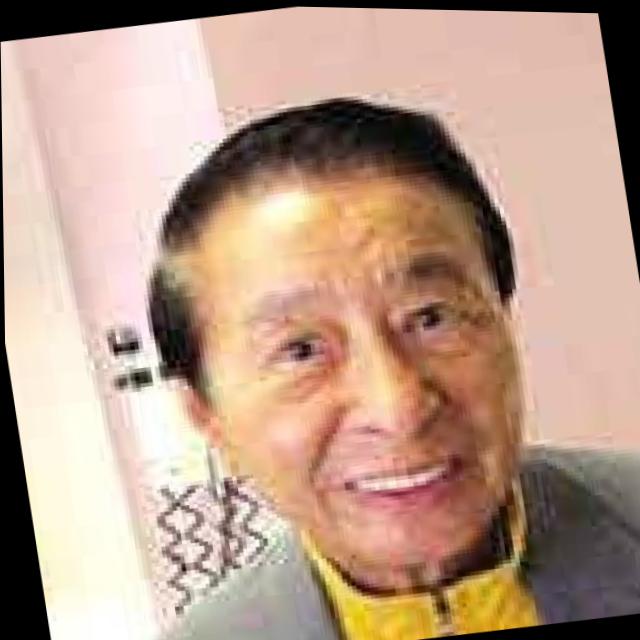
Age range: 45-64